Ivy Substation

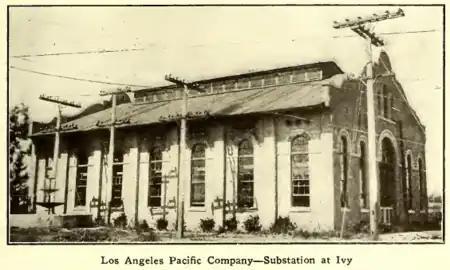
Ivy Substation, photographed 1909

Made of brick covered in stucco, the large interior once held old-style rotary mechanical rectifiers to convert very high voltage alternating current (AC) to 600 volt direct current (DC) to operate run cars for serve nearby streetcar and interurban lines: the PE's Venice Short Line, Redondo Beach via Playa del Rey Line, and Santa Monica Air Line.